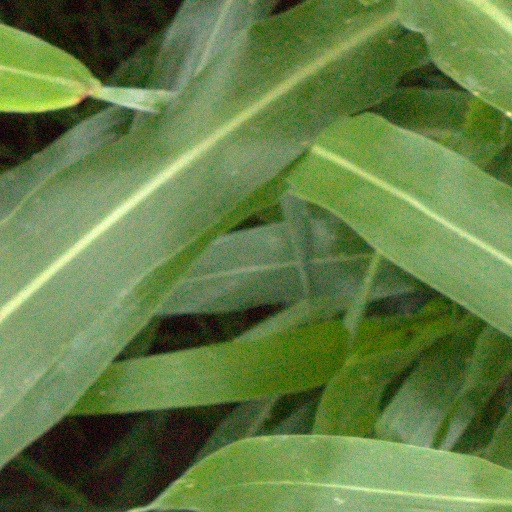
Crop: sorghum